Kootenay Lake

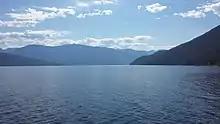
Kootenay Lake with Old Tom Mountain in the background

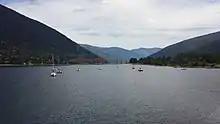
The Big Orange Bridge across Kootenay Lake, West Arm

Kootenay Lake is a long, narrow and deep fjord-like lake located between the Selkirk and Purcell mountain ranges in the Kootenay region of British Columbia. It is one of the largest lakes in British Columbia, at 104 km in length and 3–5 km in width. It is, in part, a widening of the Kootenay River, which in turn drains into the Columbia River system at Castlegar, British Columbia.